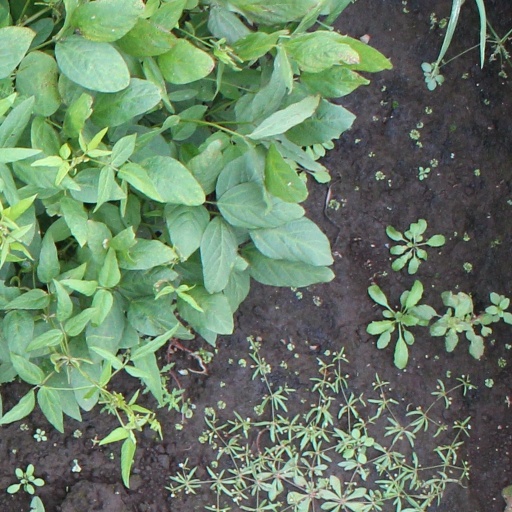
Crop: soybean